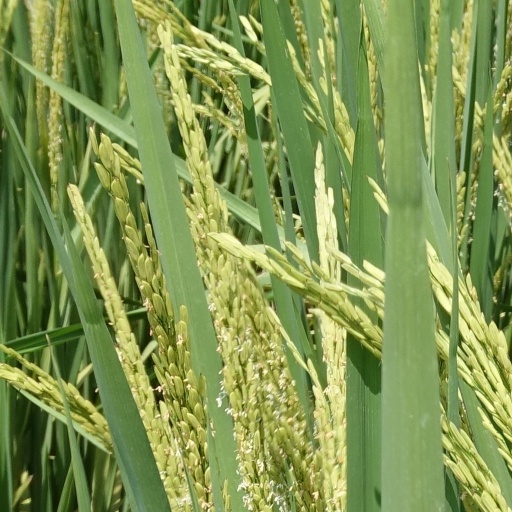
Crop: rice